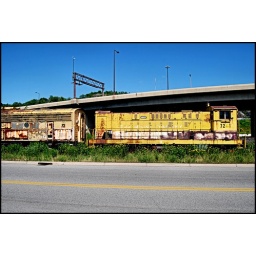
Abandoned train found sitting in an industrial section of Duluth, MN.